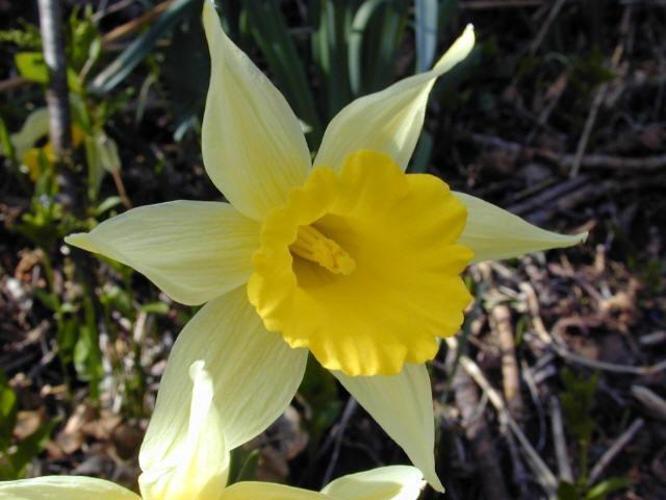
Label: daffodil